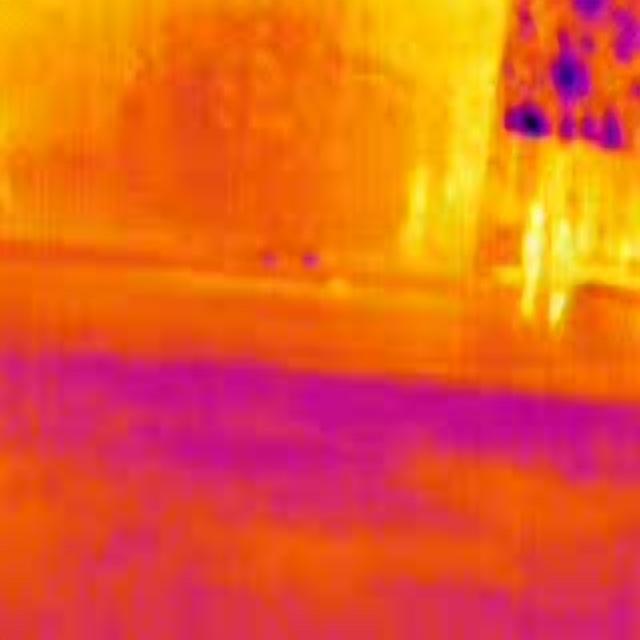
Detected objects:
label: person
label: person